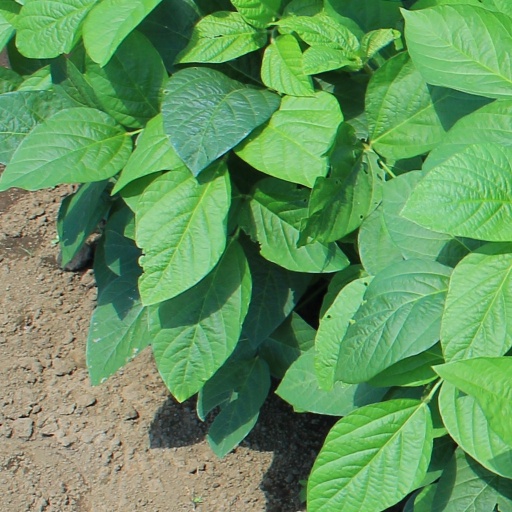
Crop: soybean